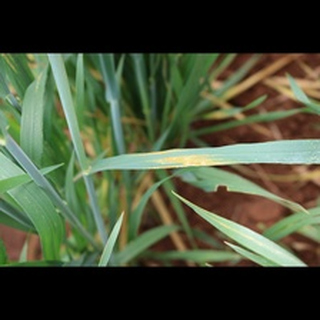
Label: wheat_brown_rust